The Appalachian Trail (book)

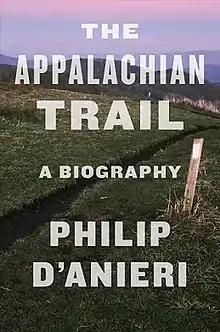
First edition cover

The Appalachian Trail: A Biography is a 2021 non-fiction book written as a biography by Philip D'Anieri. In the biography, Philip D' Anieri, who is a lecturer at University of Michigan mentions multiple personalities significant in the trail's history and also discusses the stories of the Appalachian Trail founders and their motivations.